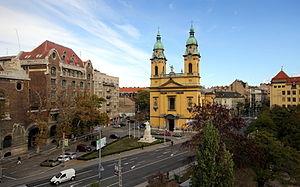
Horváth Mihály tér, ancienne Templom tér jusqu'en 1872 et Mária Terézia tér, est une place de Budapest située dans les quartiers de Csarnok et Corvin. À proximité de l'Hôtel de ville d'arrondissement et dominé par l'Église paroissiale Saint-Joseph, cet espace constitue le centre-ville de Józsefváros. On y trouve encore le bâtiment désaffecté du grand Centre téléphonique József, lequel fait l'objet d'une reconversion fonctionnelle depuis septembre 2015.